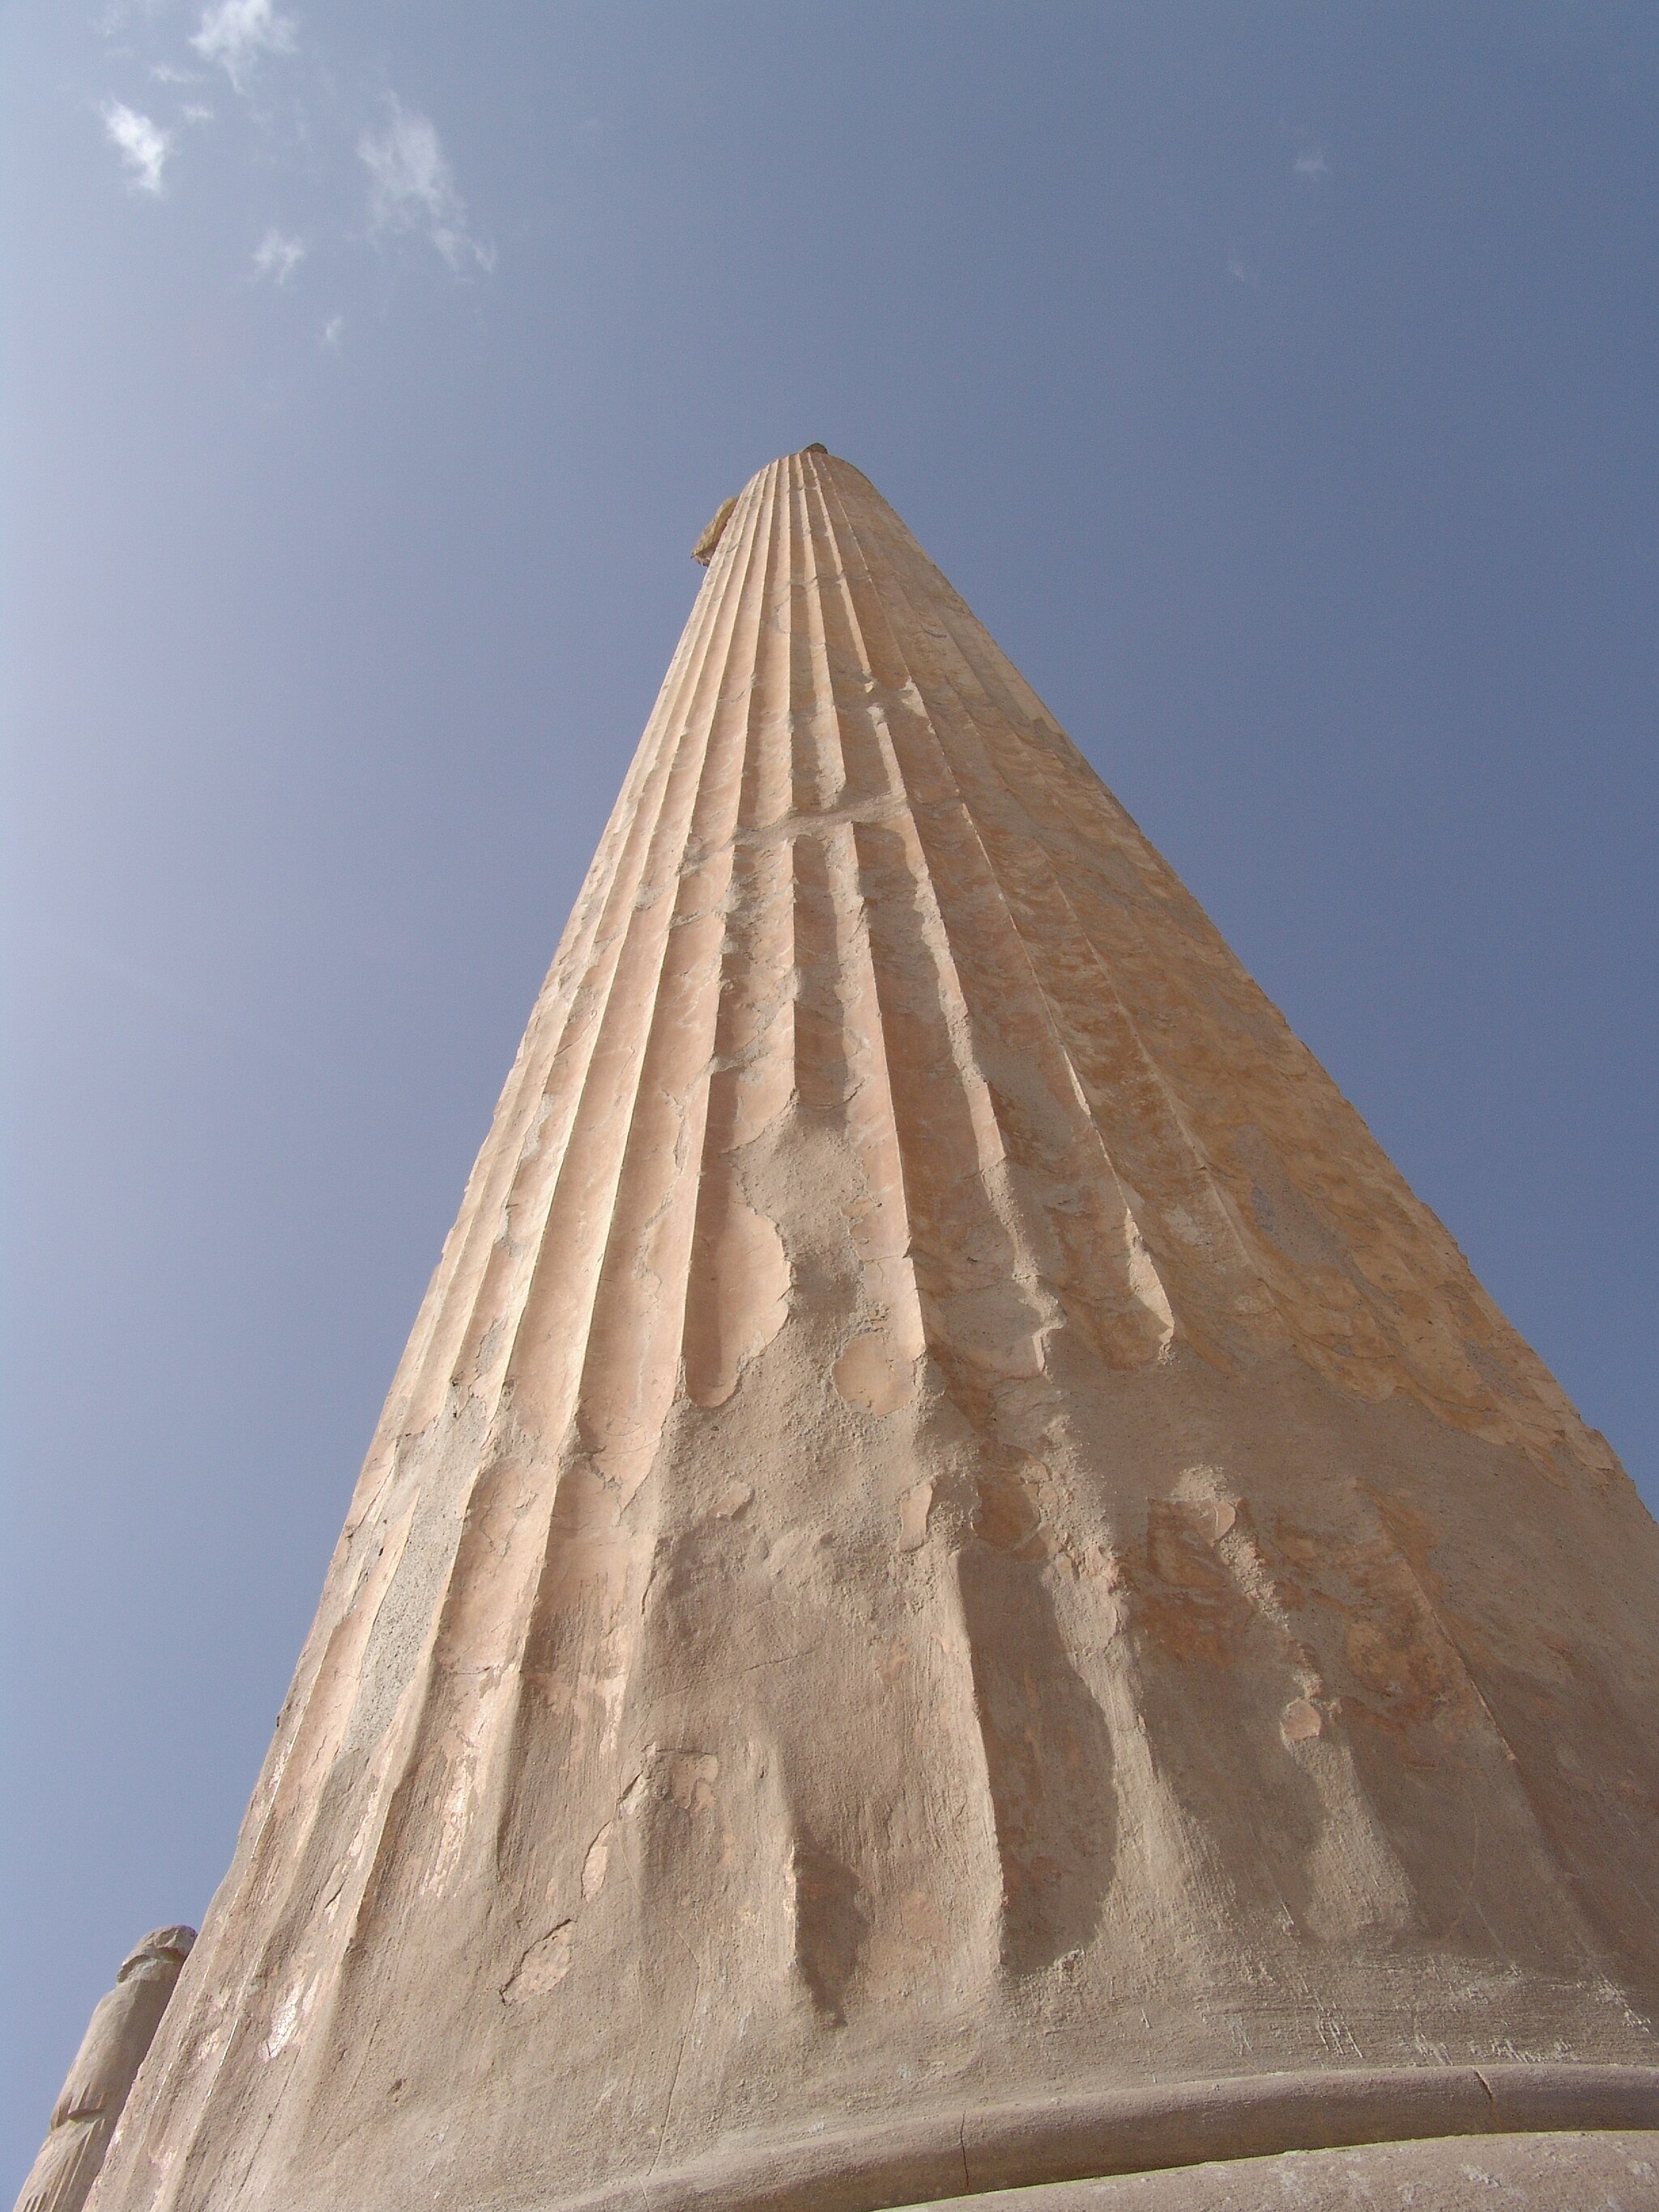
Title: Persepolis-Darafsh 1 (48)
Description: Persepolis
Date: 2008-03-20 09:14:02
Categories: Columns in Persepolis, GFDL, Taken with Sony DSC-F828, Worm's-eye view, License migration redundant, Self-published work, Files with coordinates missing SDC location of creation, 2008 in Persepolis, Photos by Darafsh Kaviyani, Details of Apadana of Persepolis